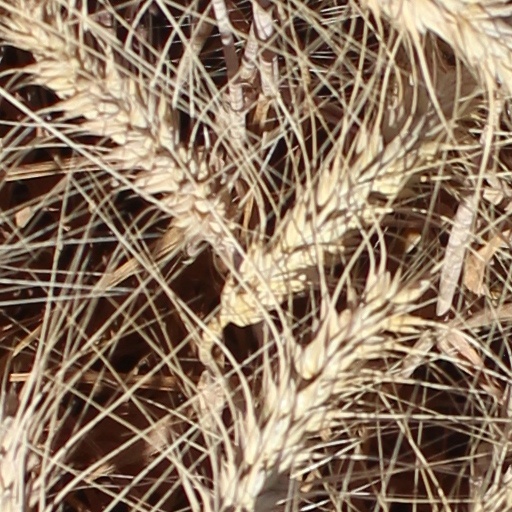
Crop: wheat